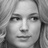
Emotion: sad